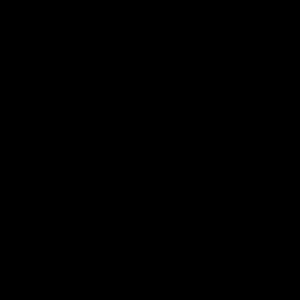
Le catharisme est l'appellation contemporaine d'un mouvement — ou d'un ensemble de mouvements — religieux chrétien médiéval européen en dissidence vis-à-vis de l'Église romaine, trouvant un écho particulier dans le Midi de la France.
Rennes-le-Château est une commune française située dans le département de l'Aude en région Occitanie.